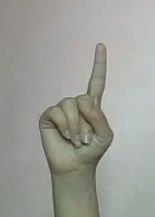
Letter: bb